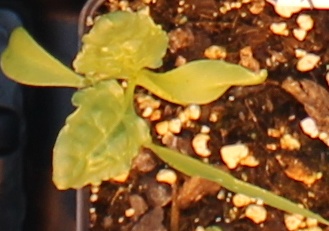
Label: Sugar beet